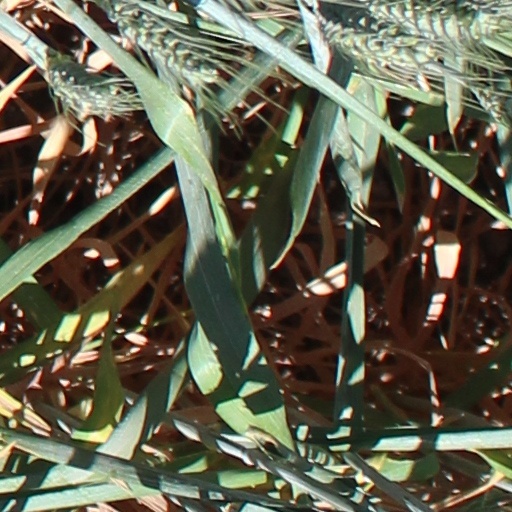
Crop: wheat